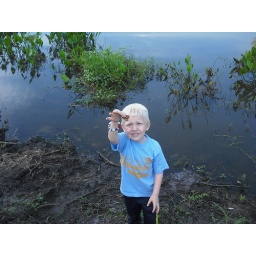
Zachary finds a butterfly in the lake